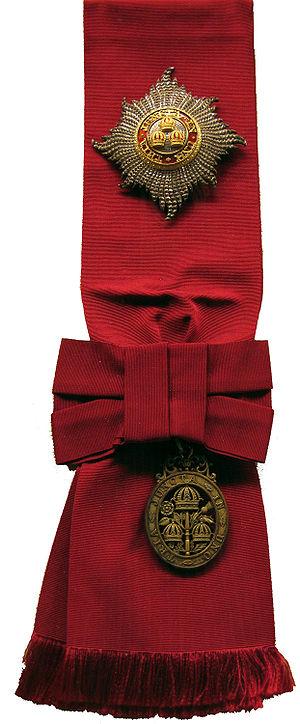
George Brett était un général de l'United States Army Air Forces pendant la Seconde Guerre mondiale. Il fit ses études à l'Institut militaire de Virginie.
Le Très honorable ordre du Bain est le troisième ordre de chevalerie britannique dans l'ordre de préséance. Il est principalement décerné aux militaires ainsi qu'à certains fonctionnaires de haut rang. L'ordre a été fondé par le roi George Iᵉʳ de Grande-Bretagne, le 18 mai 1725. Son nom provient de la cérémonie médiévale d'adoubement qui comportait un bain, symbolisant la purification, après lequel il devenait « chevalier du Bain ».